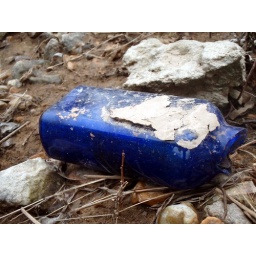
broken blue glass bottle found on the shore of Meramec River...rest in peace...